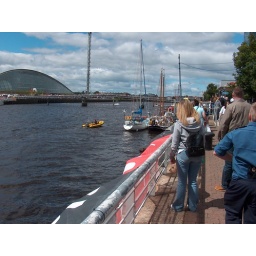
The boat to the right right of the yellow on is &amp;quot;Drum&amp;quot;, once owned by Simon Le Bon